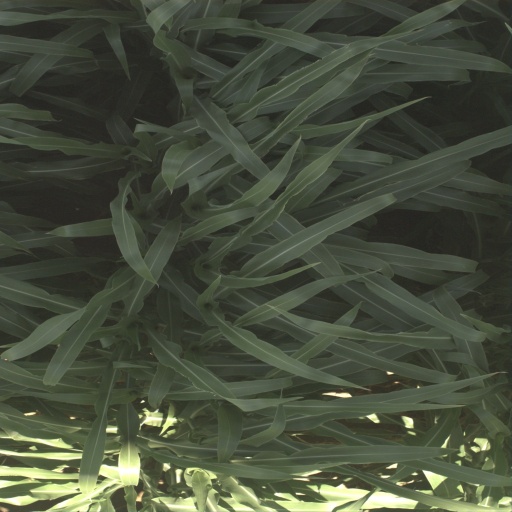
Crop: sorghum